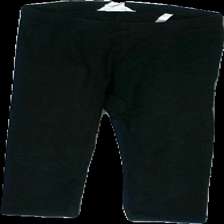
View: front
Type: Tights
Category: Children
Brand: H&M
Colors: Black
Material: 100% bomull
Cut: None
Size: 128
Season: All
Holes: Minor
Damage: hål
Damage location: middle center
Price range: <50
Recommended usage: Export
Description: tights